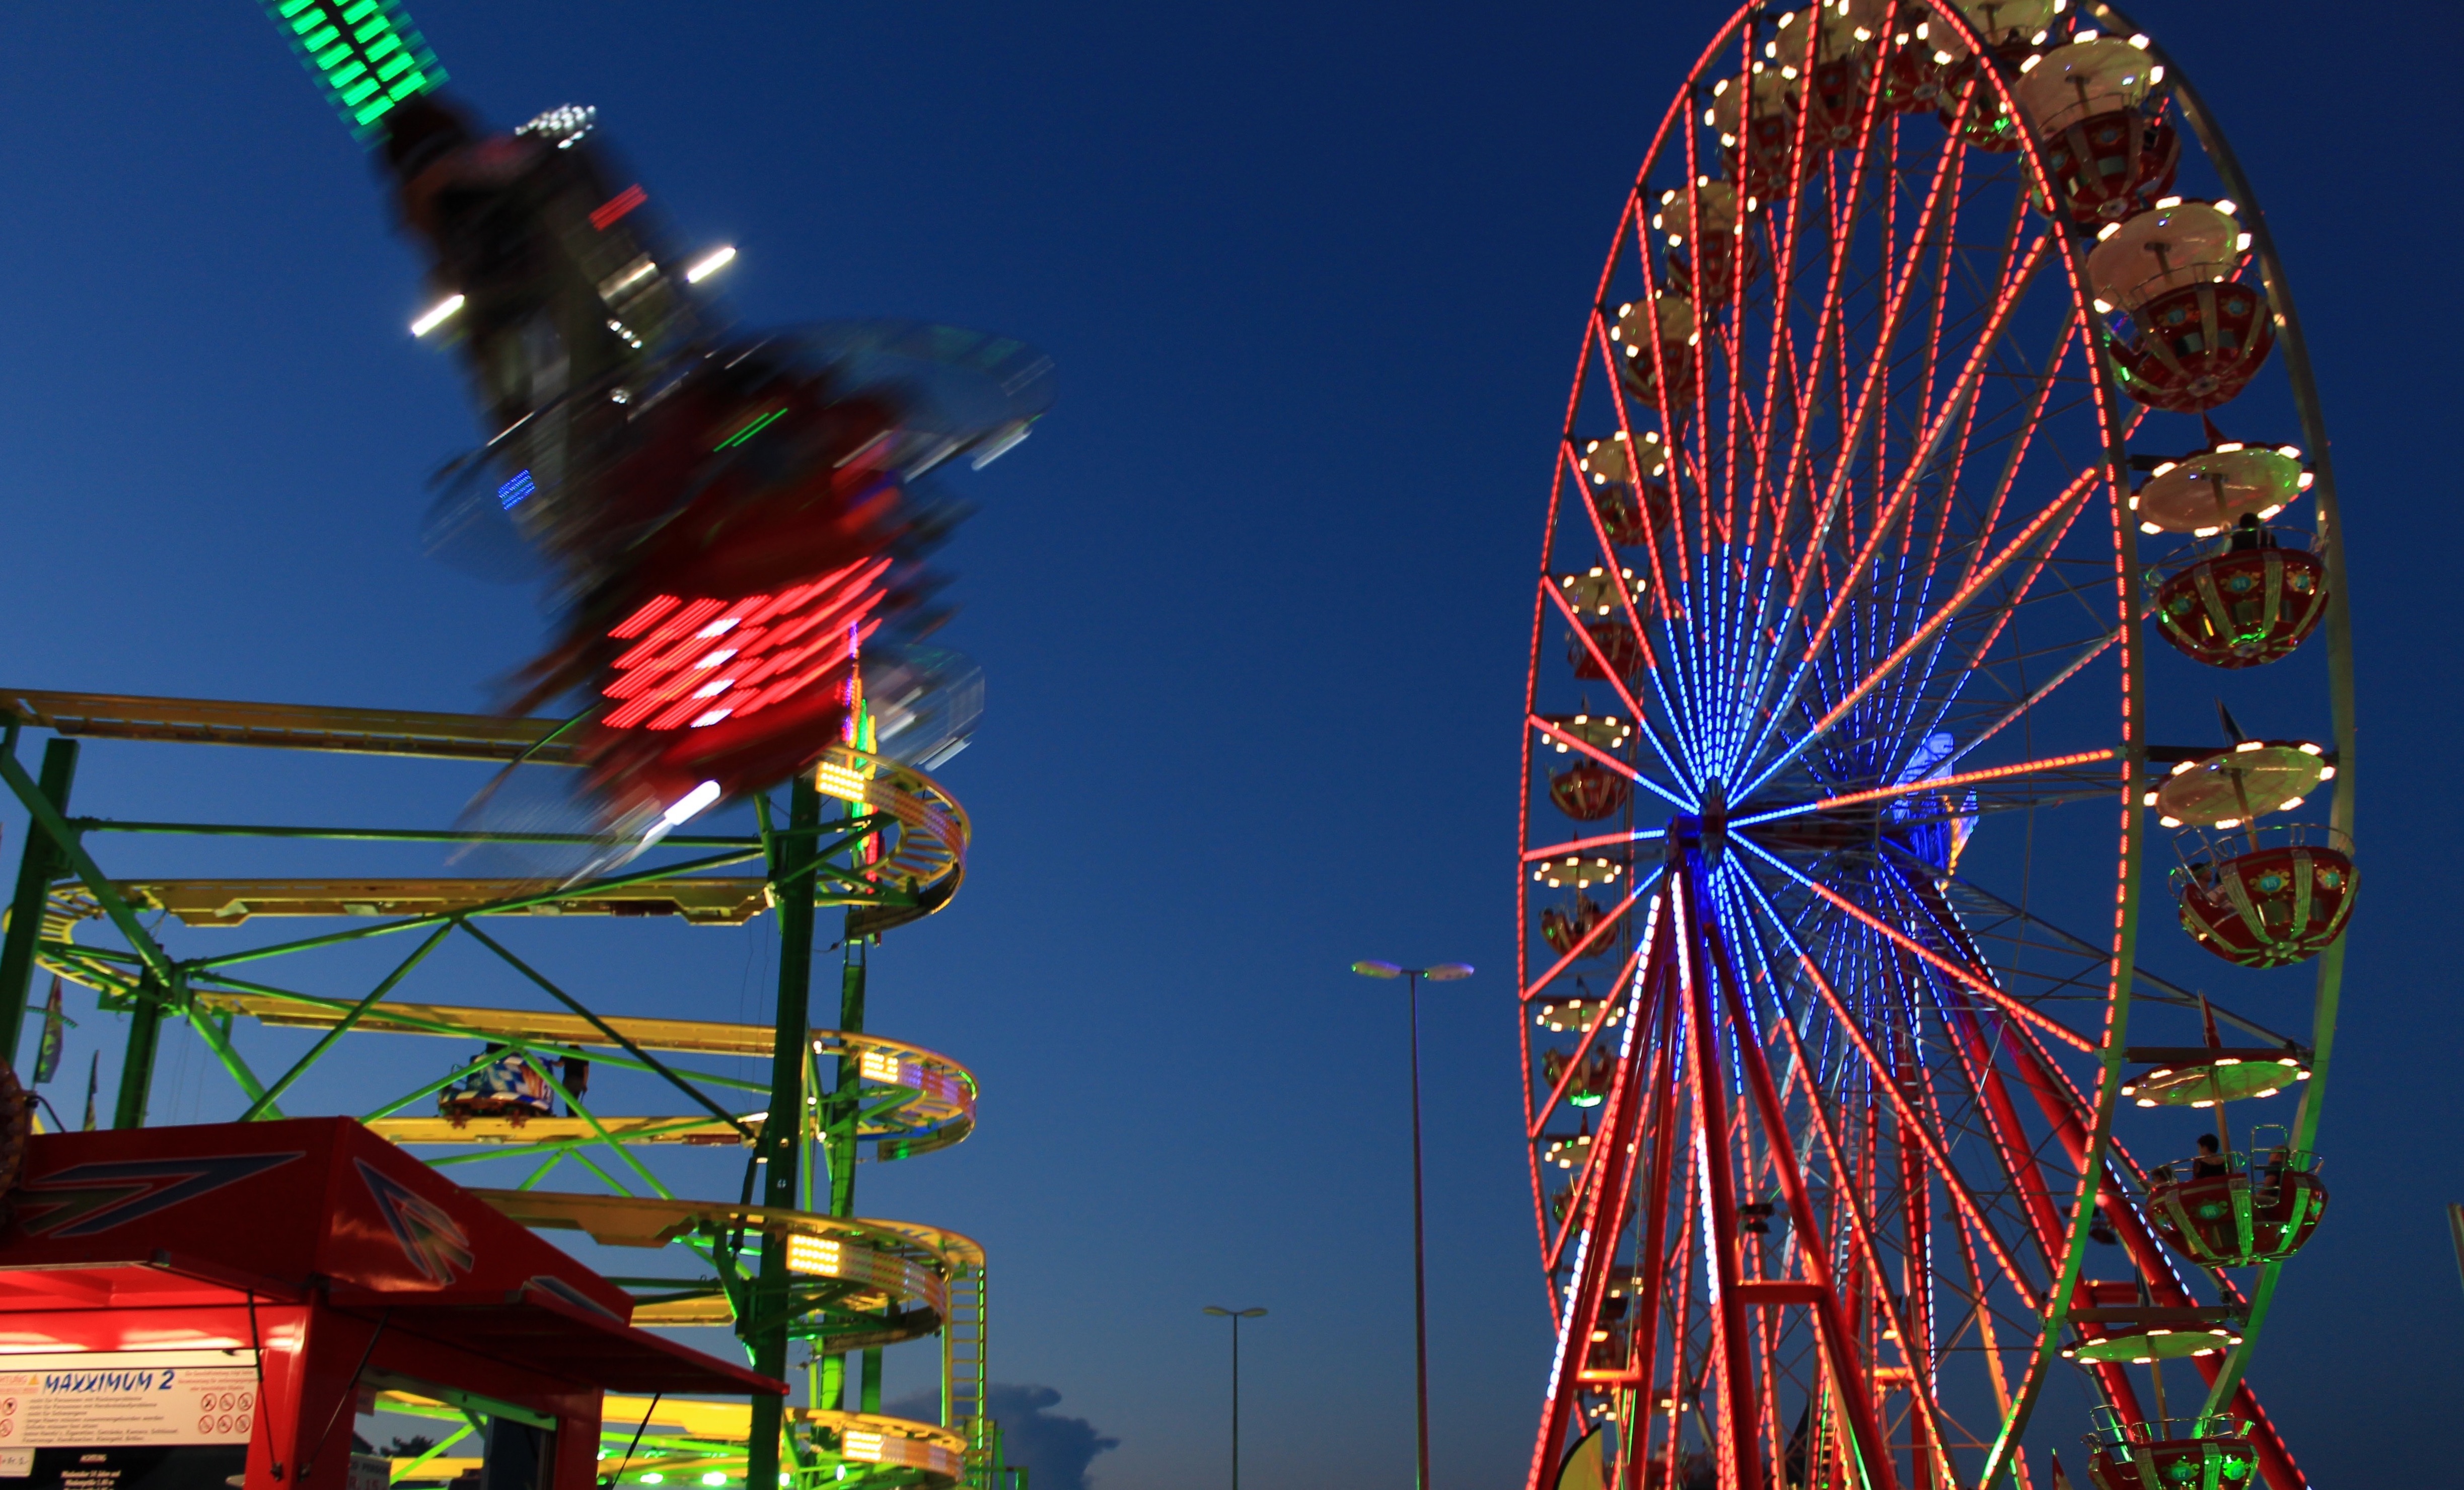
recreation, ferris wheel, amusement park, park, festival, tourist attraction, fair, amusement ride, outdoor recreation